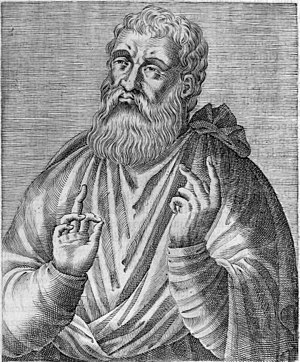
Justinus Martyr
Justinus Martyr.